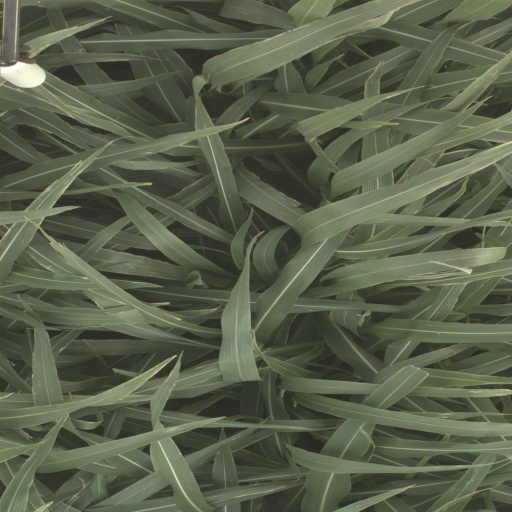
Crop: sorghum